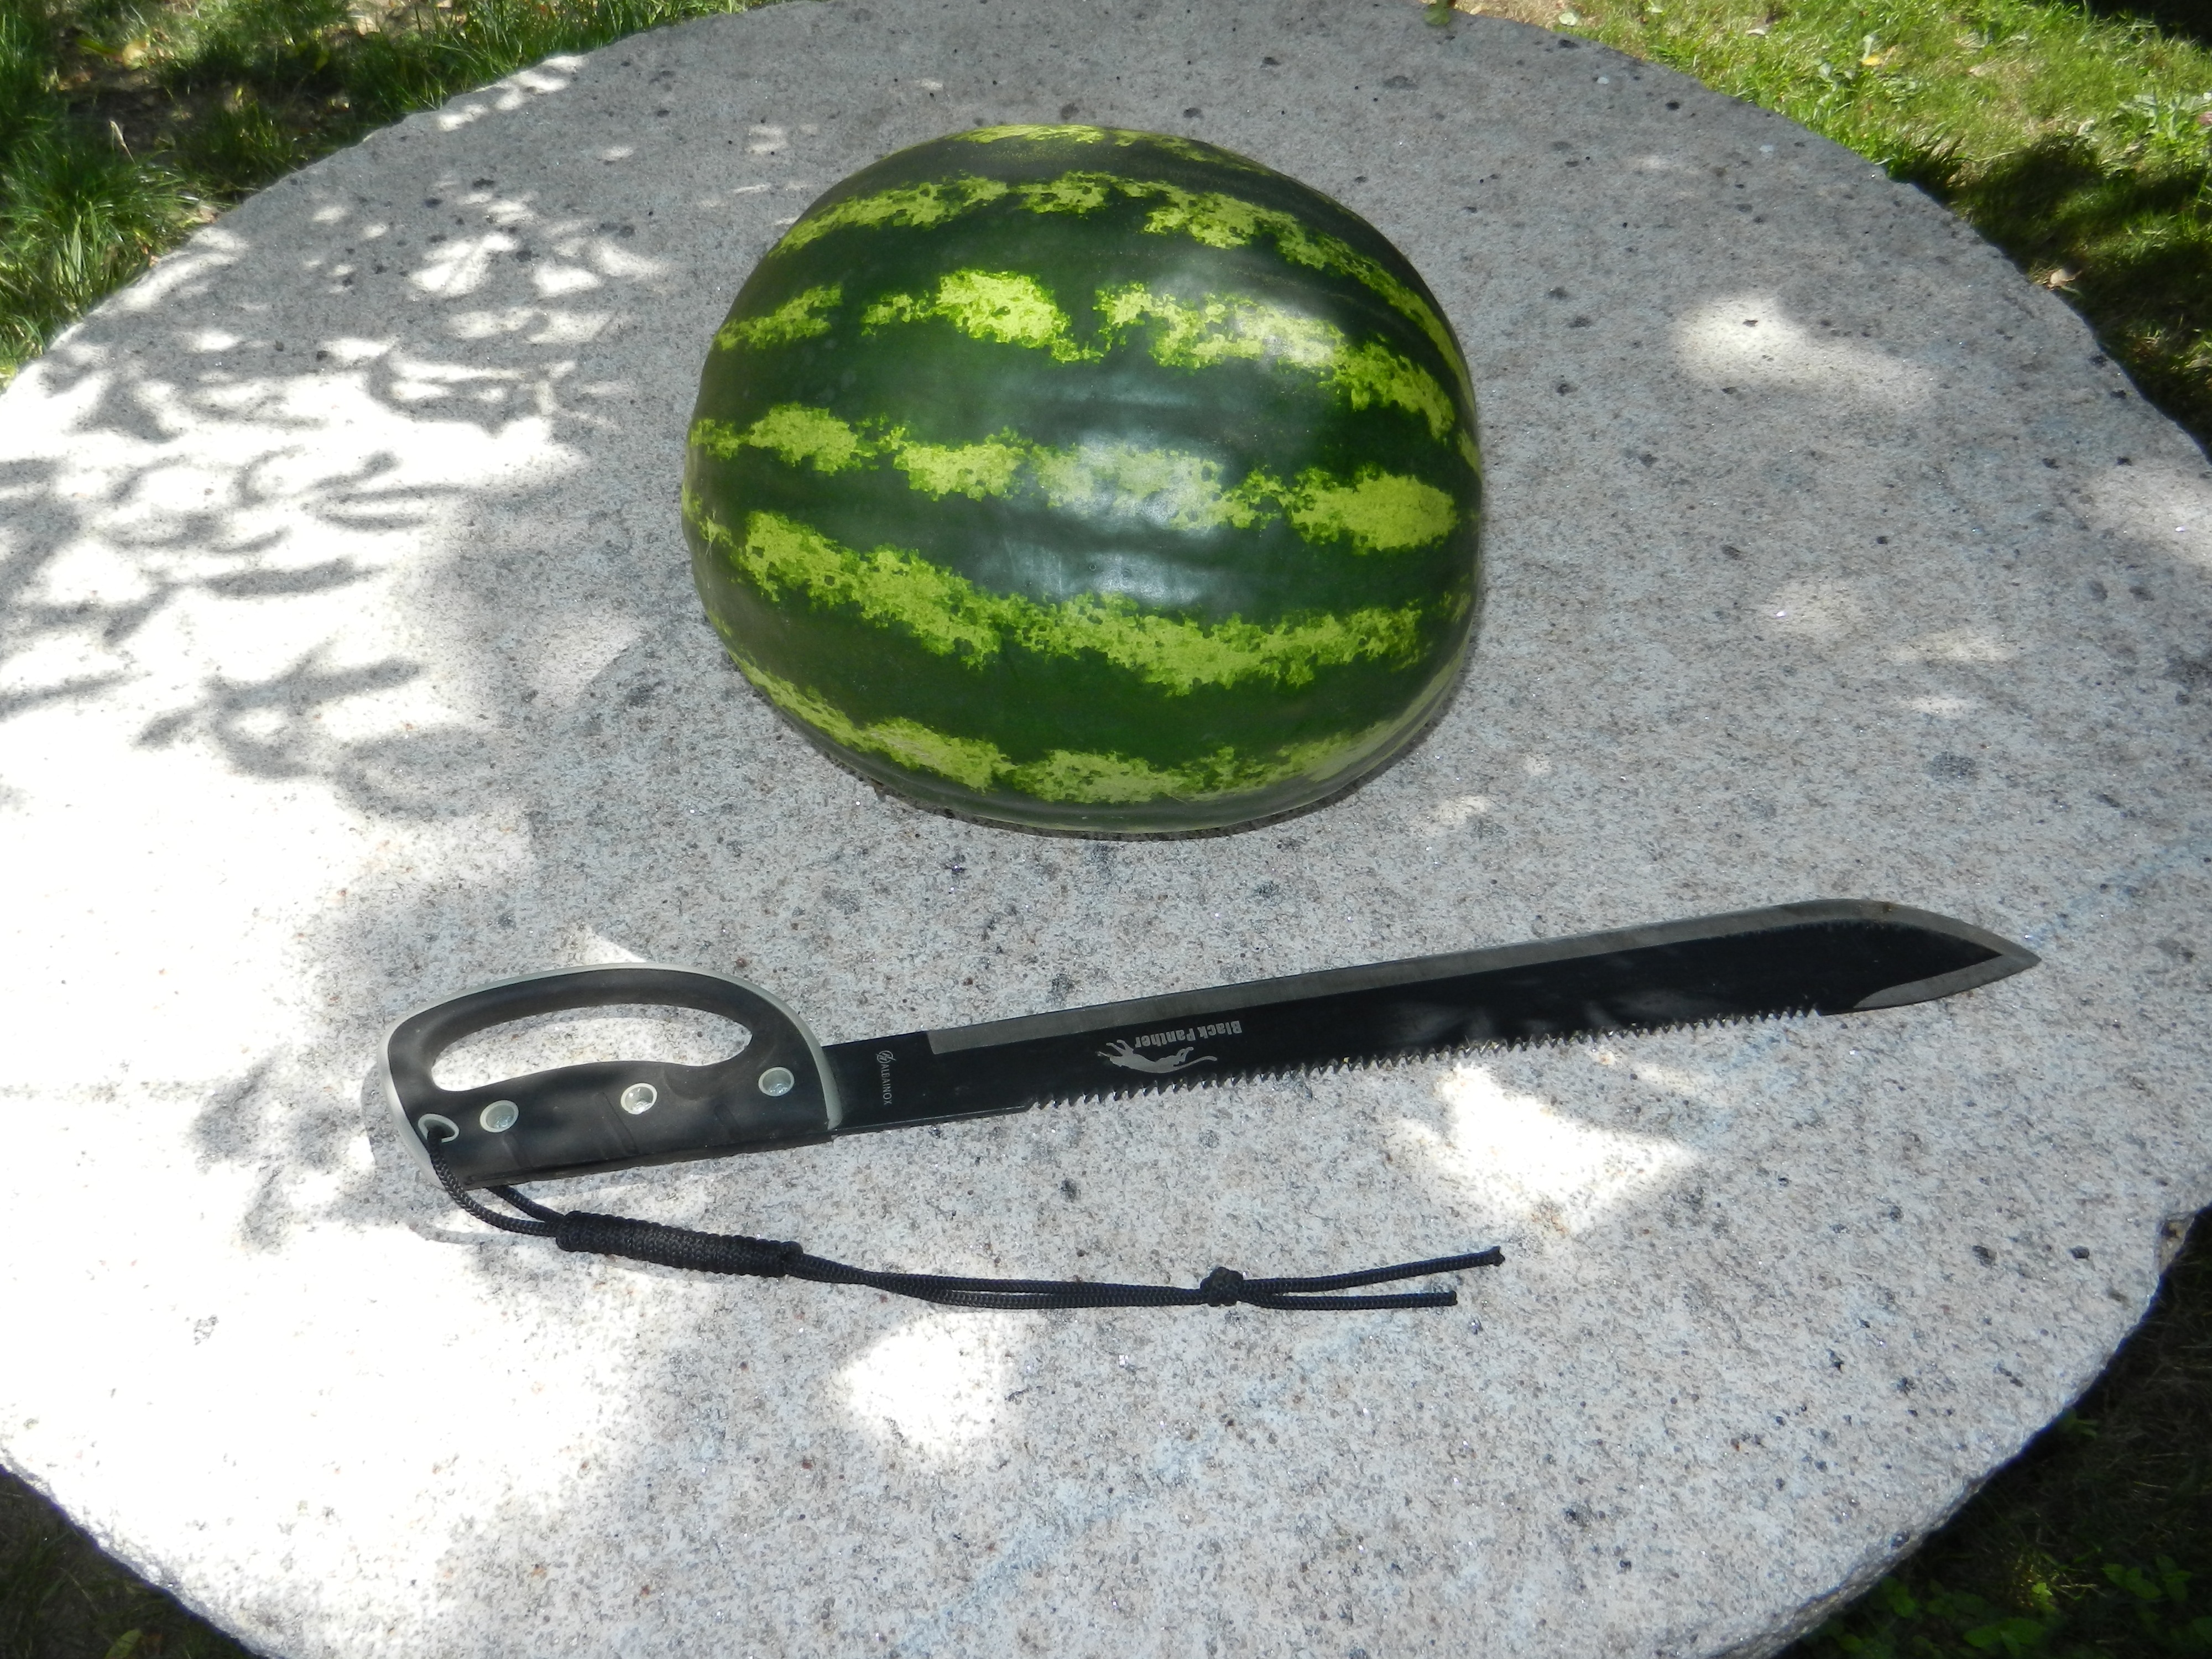
plant, fruit, produce, watermelon, sword, flowering plant, land plant